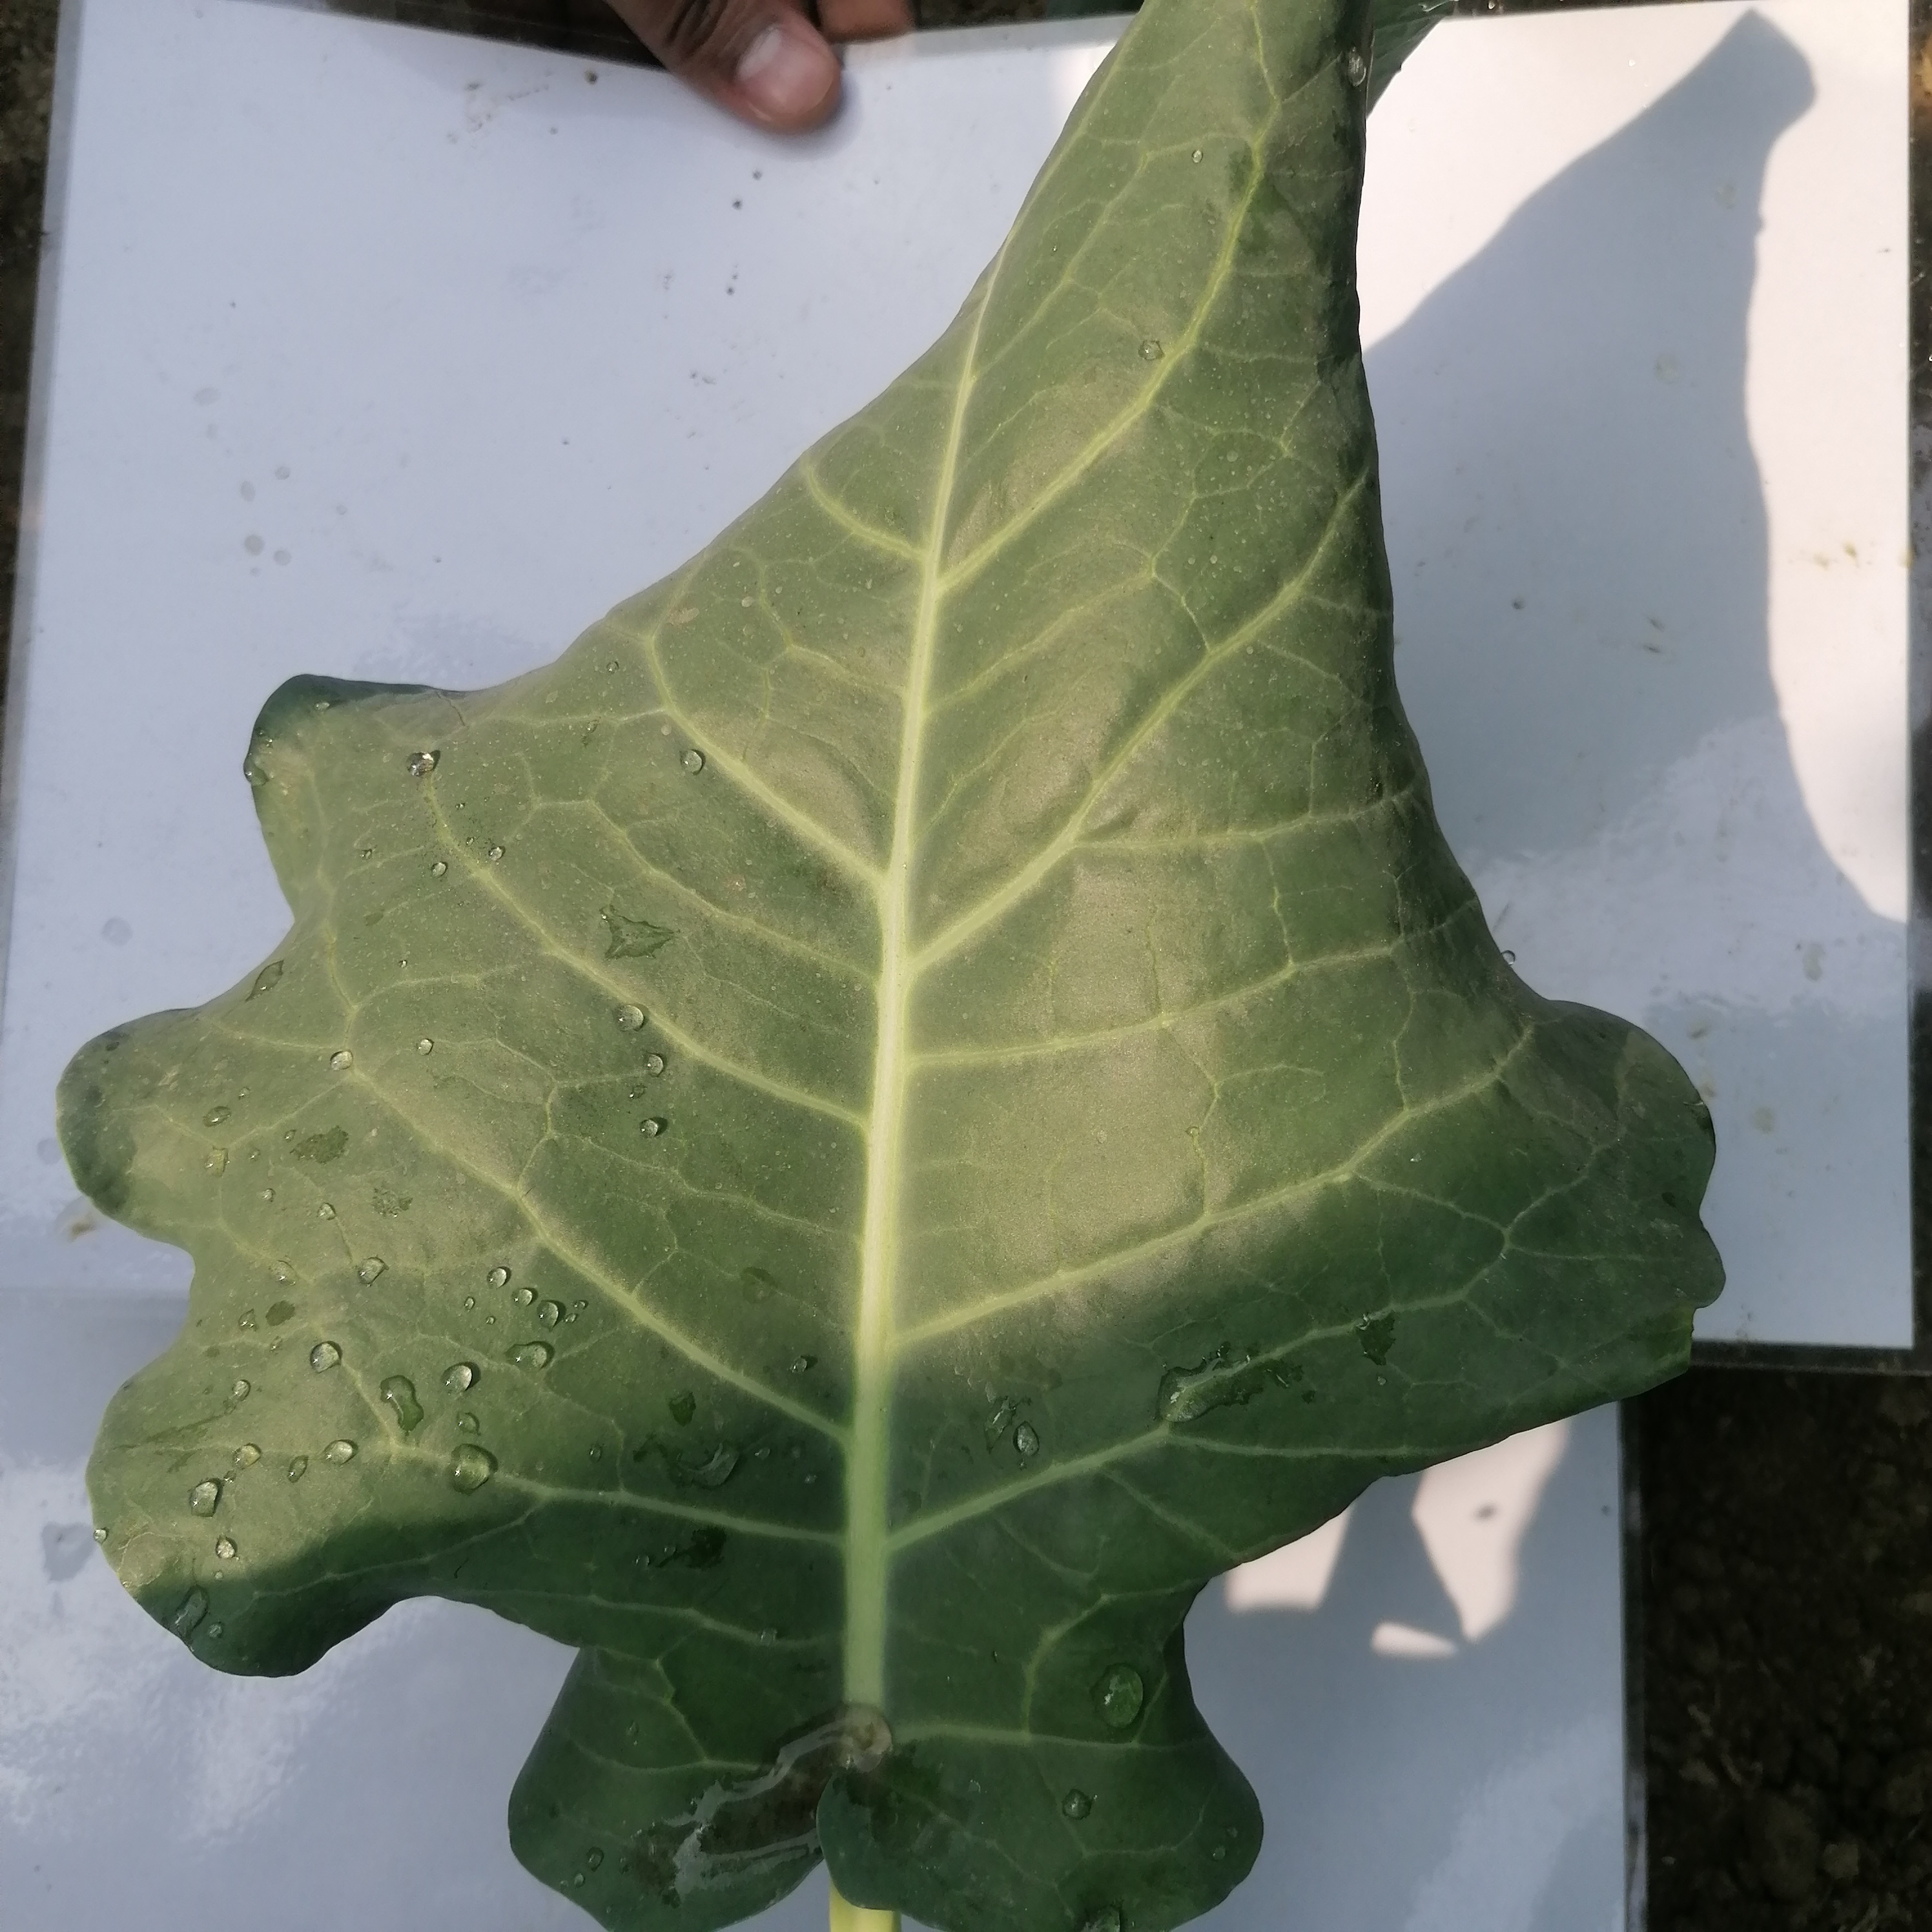
Label: Healthy